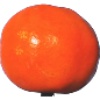
Label: Clementine 1